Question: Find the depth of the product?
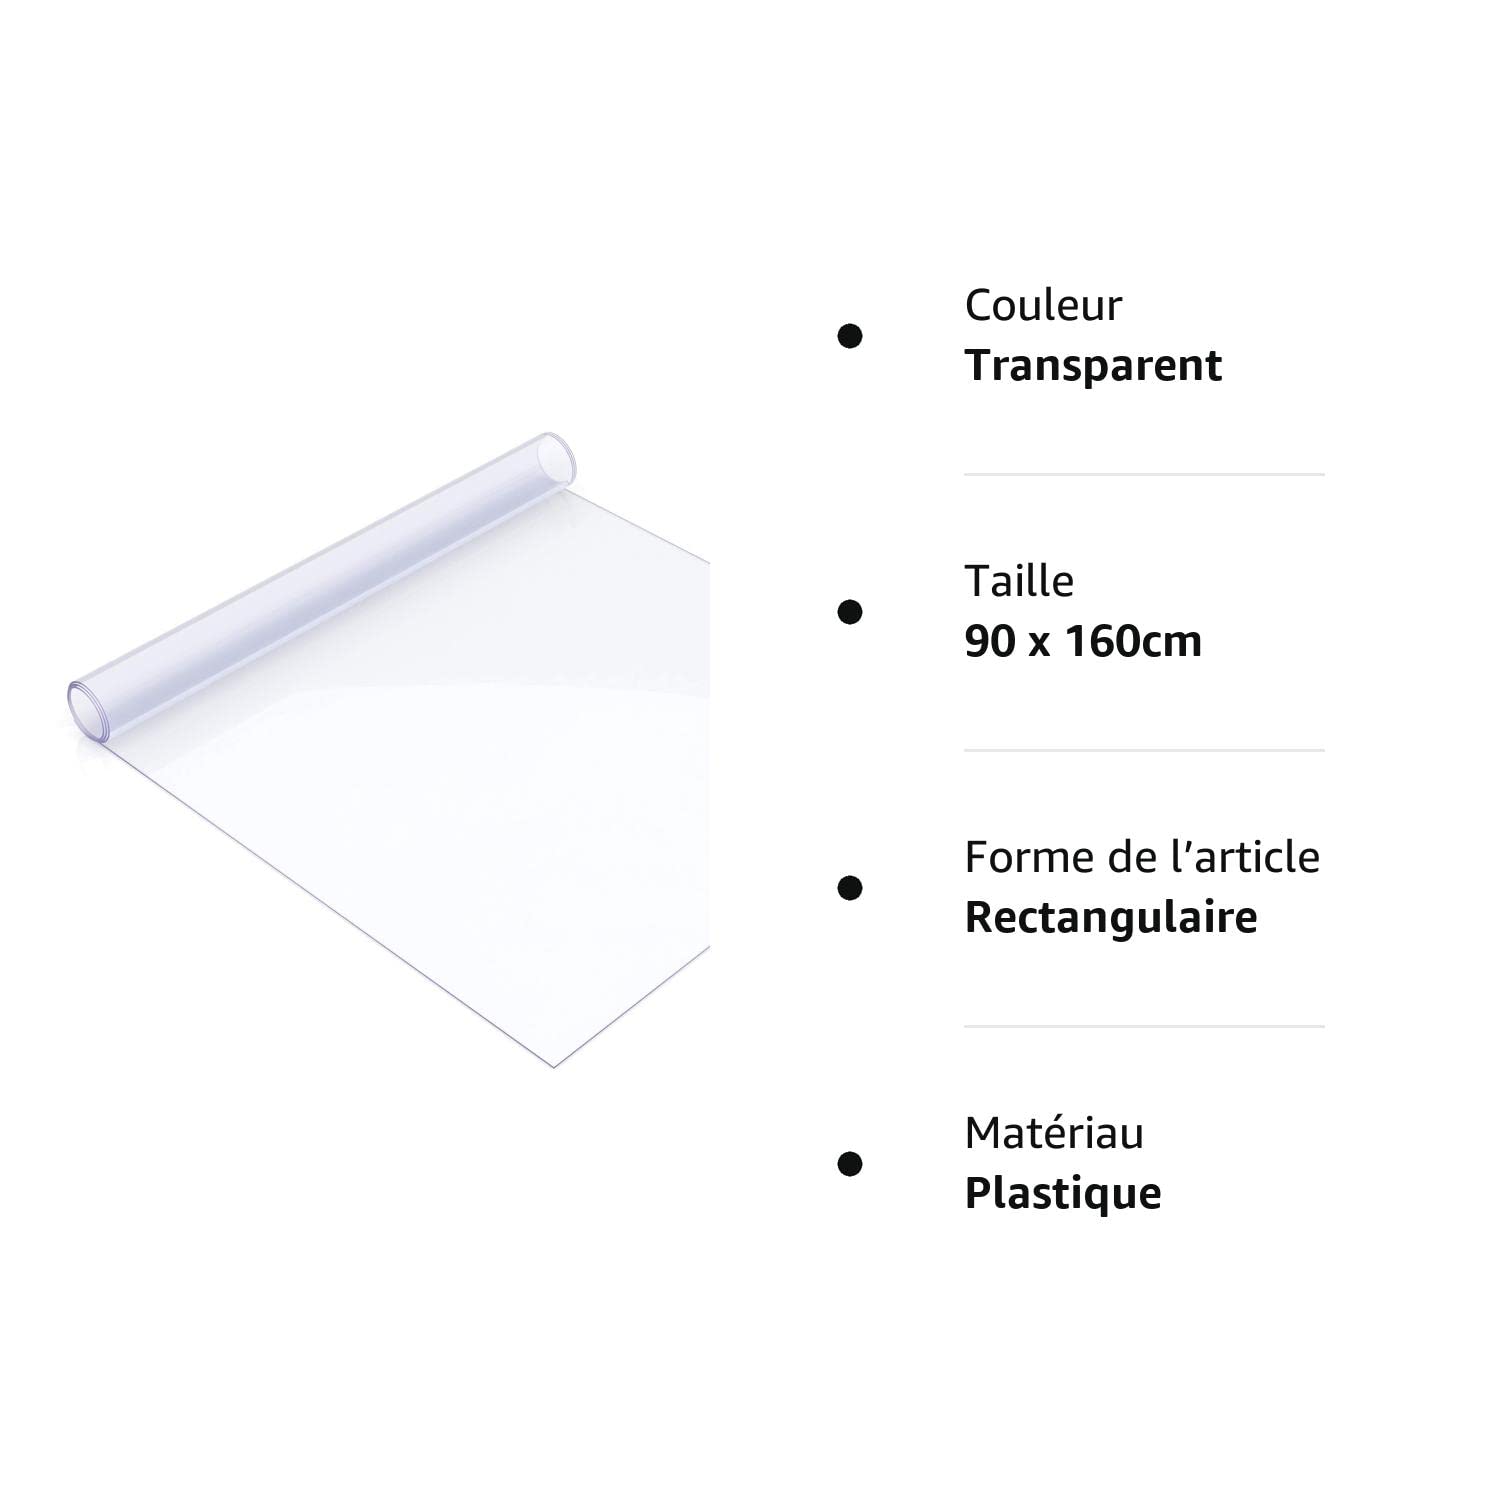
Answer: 160.0 centimetre